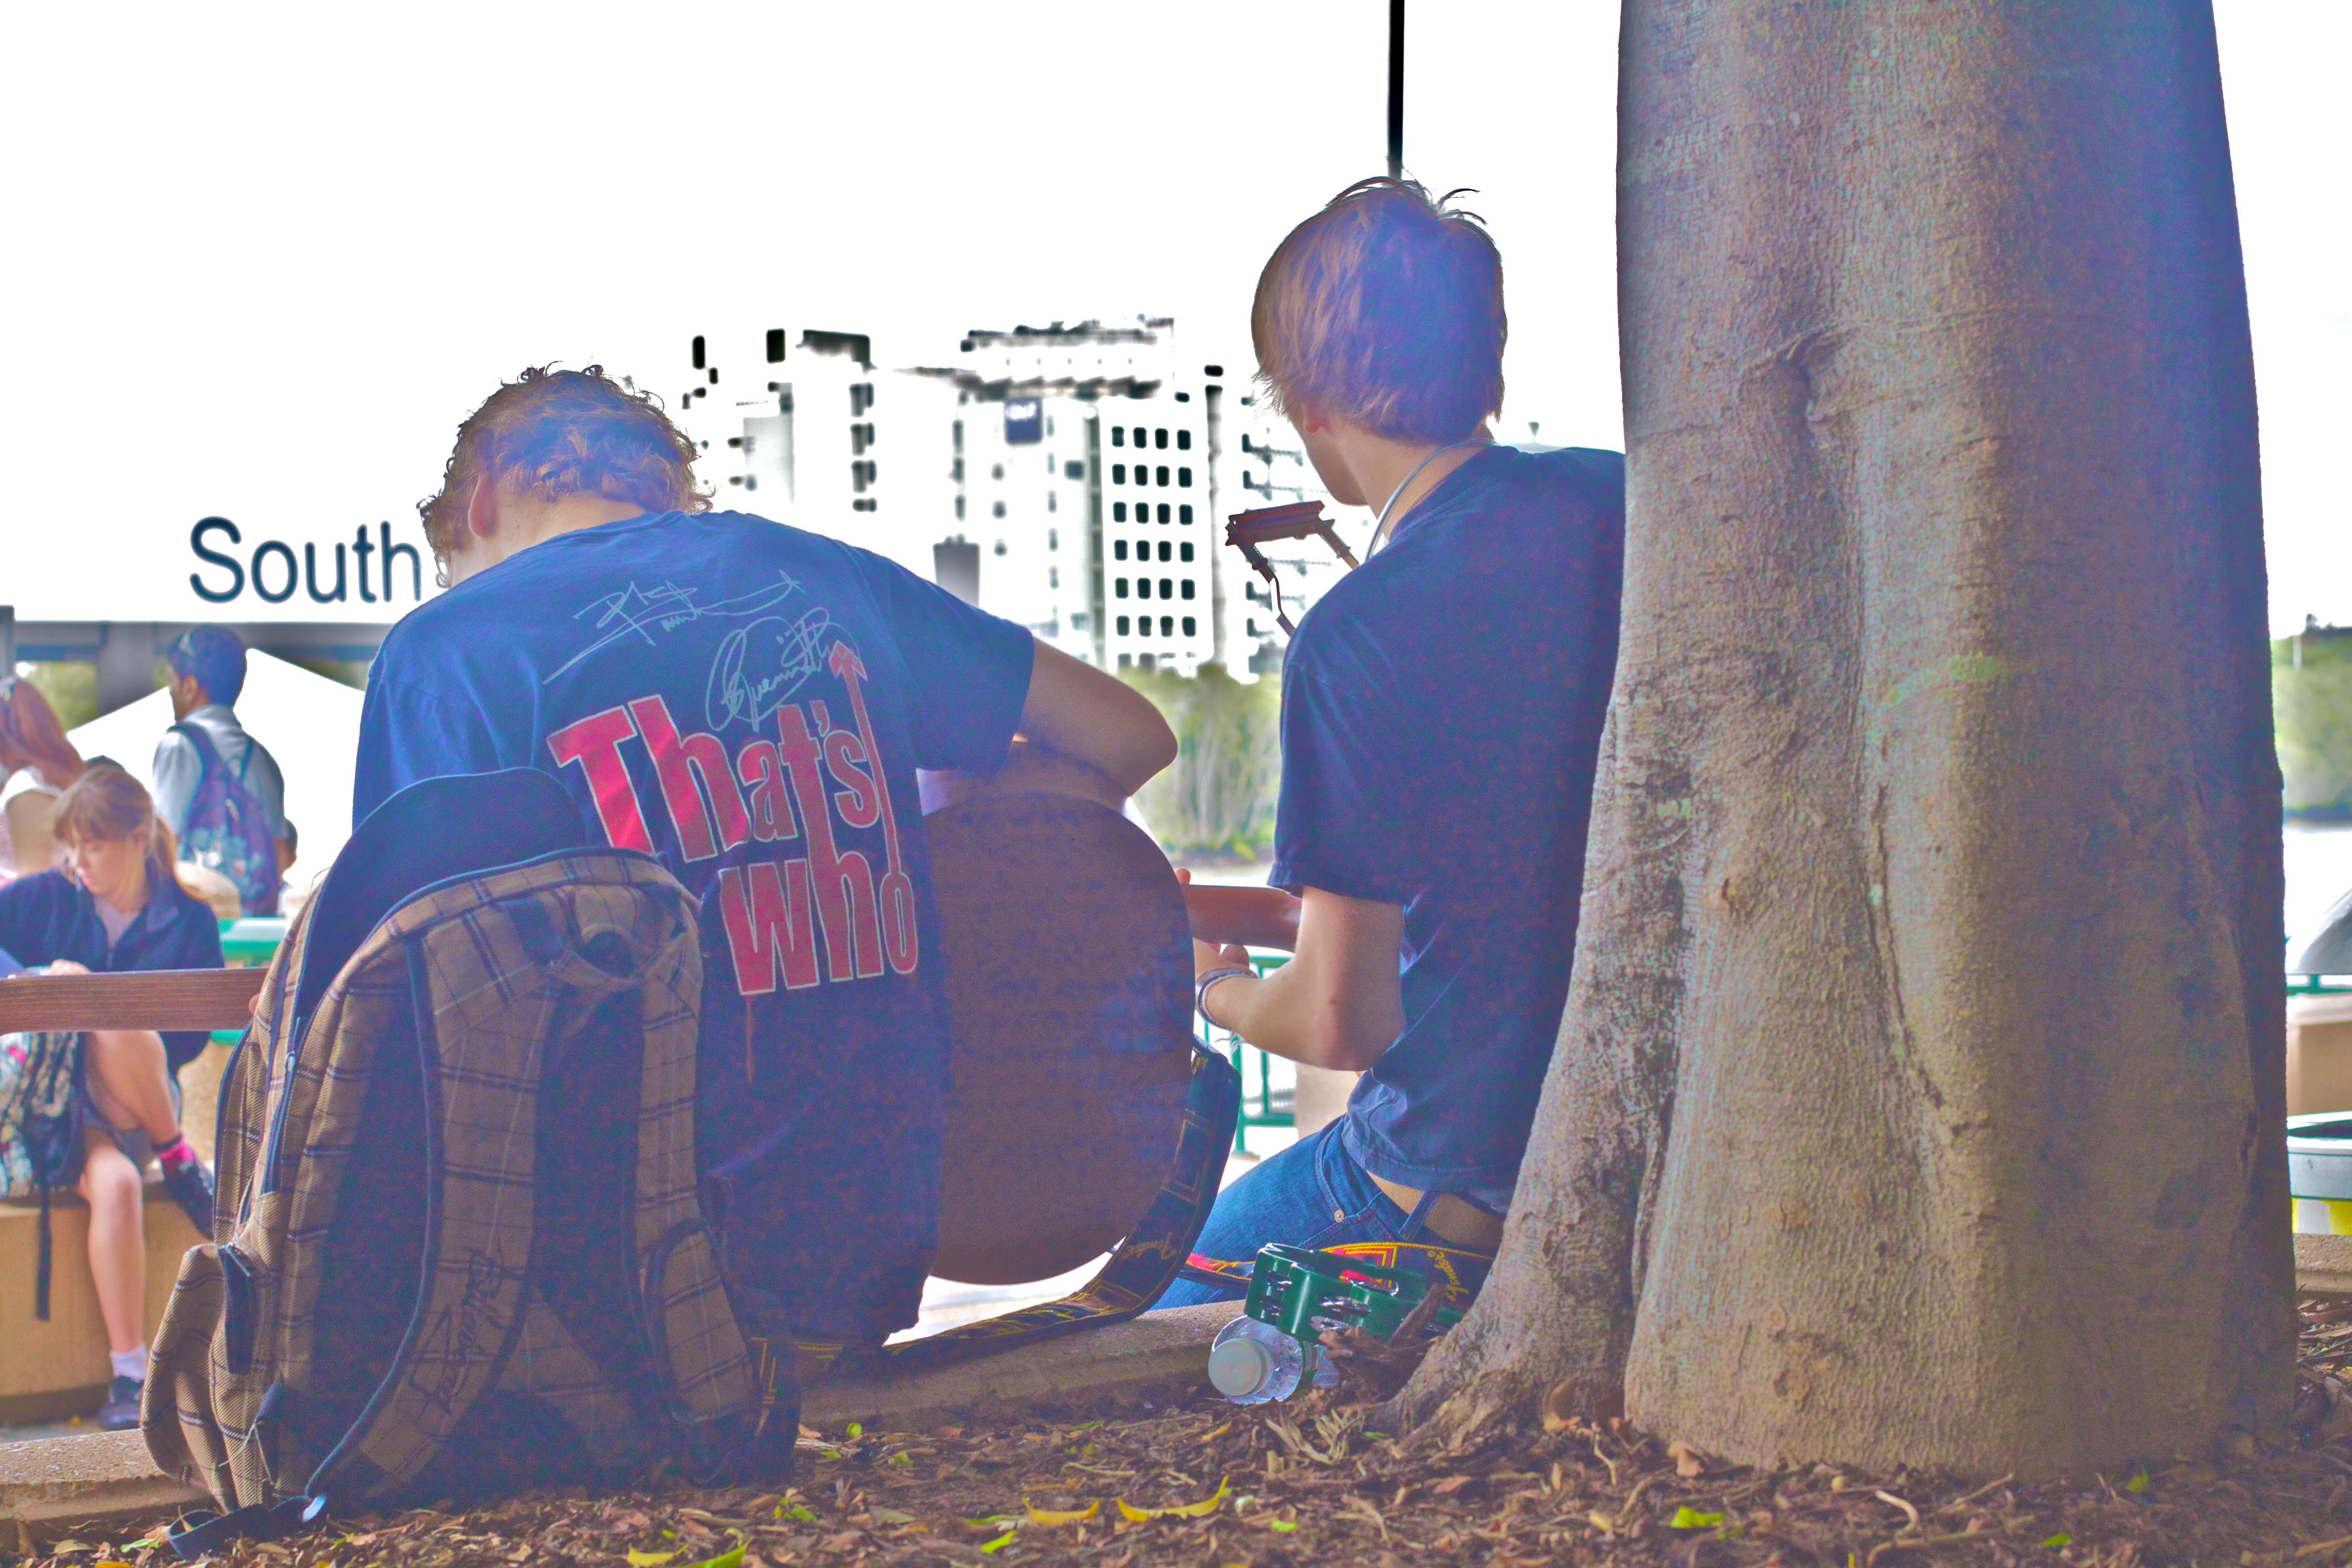
community